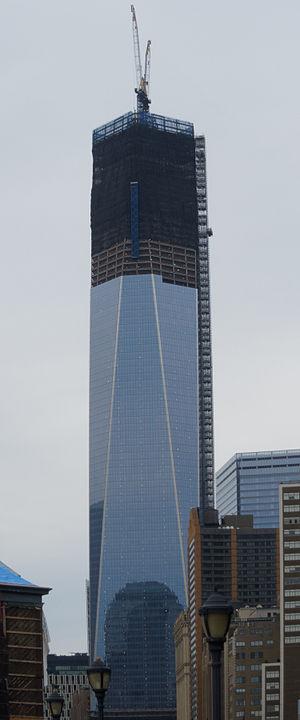
Le projet de construction du World Trade Center fut lancé par David Rockefeller et son frère Nelson, puis développé par l'autorité portuaire de New York qui embaucha l'architecte Minoru Yamasaki. Ce dernier arriva déjà avec l'idée de construire des tours jumelles. Et, après de longues négociations les États du New Jersey et le New York, qui supervisaient l'autorité portuaire, acceptèrent le projet. Le chantier commença sur le site du Radio Row dans le Downtown de Manhattan. Pour rassurer le gouverneur du New Jersey, l'autorité portuaire fut d'accord pour racheter l'entreprise en faillite Hudson & Manhattan Railroad, qui était chargée du transport des travailleurs de banlieue venant du New Jersey et allant dans le Lower Manhattan.